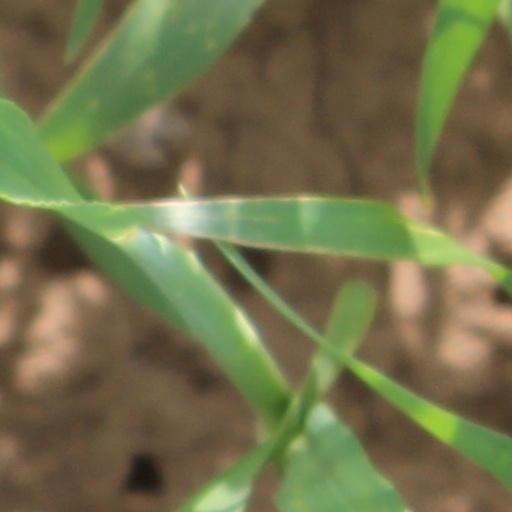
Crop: wheat